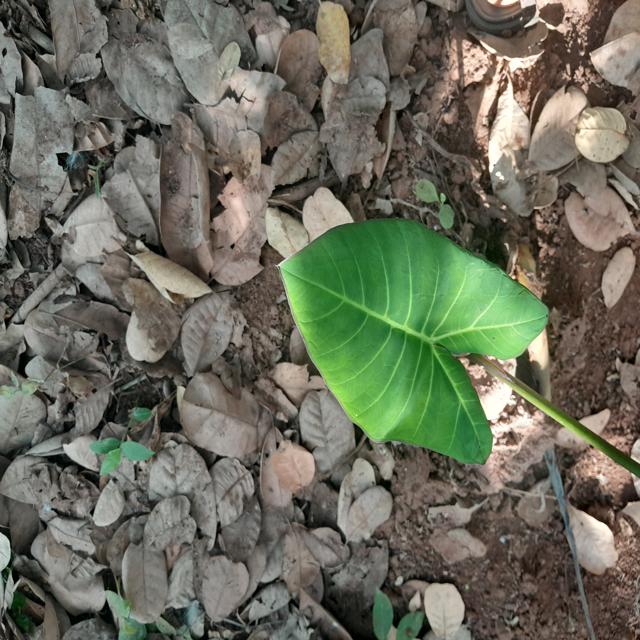
Label: Healthy